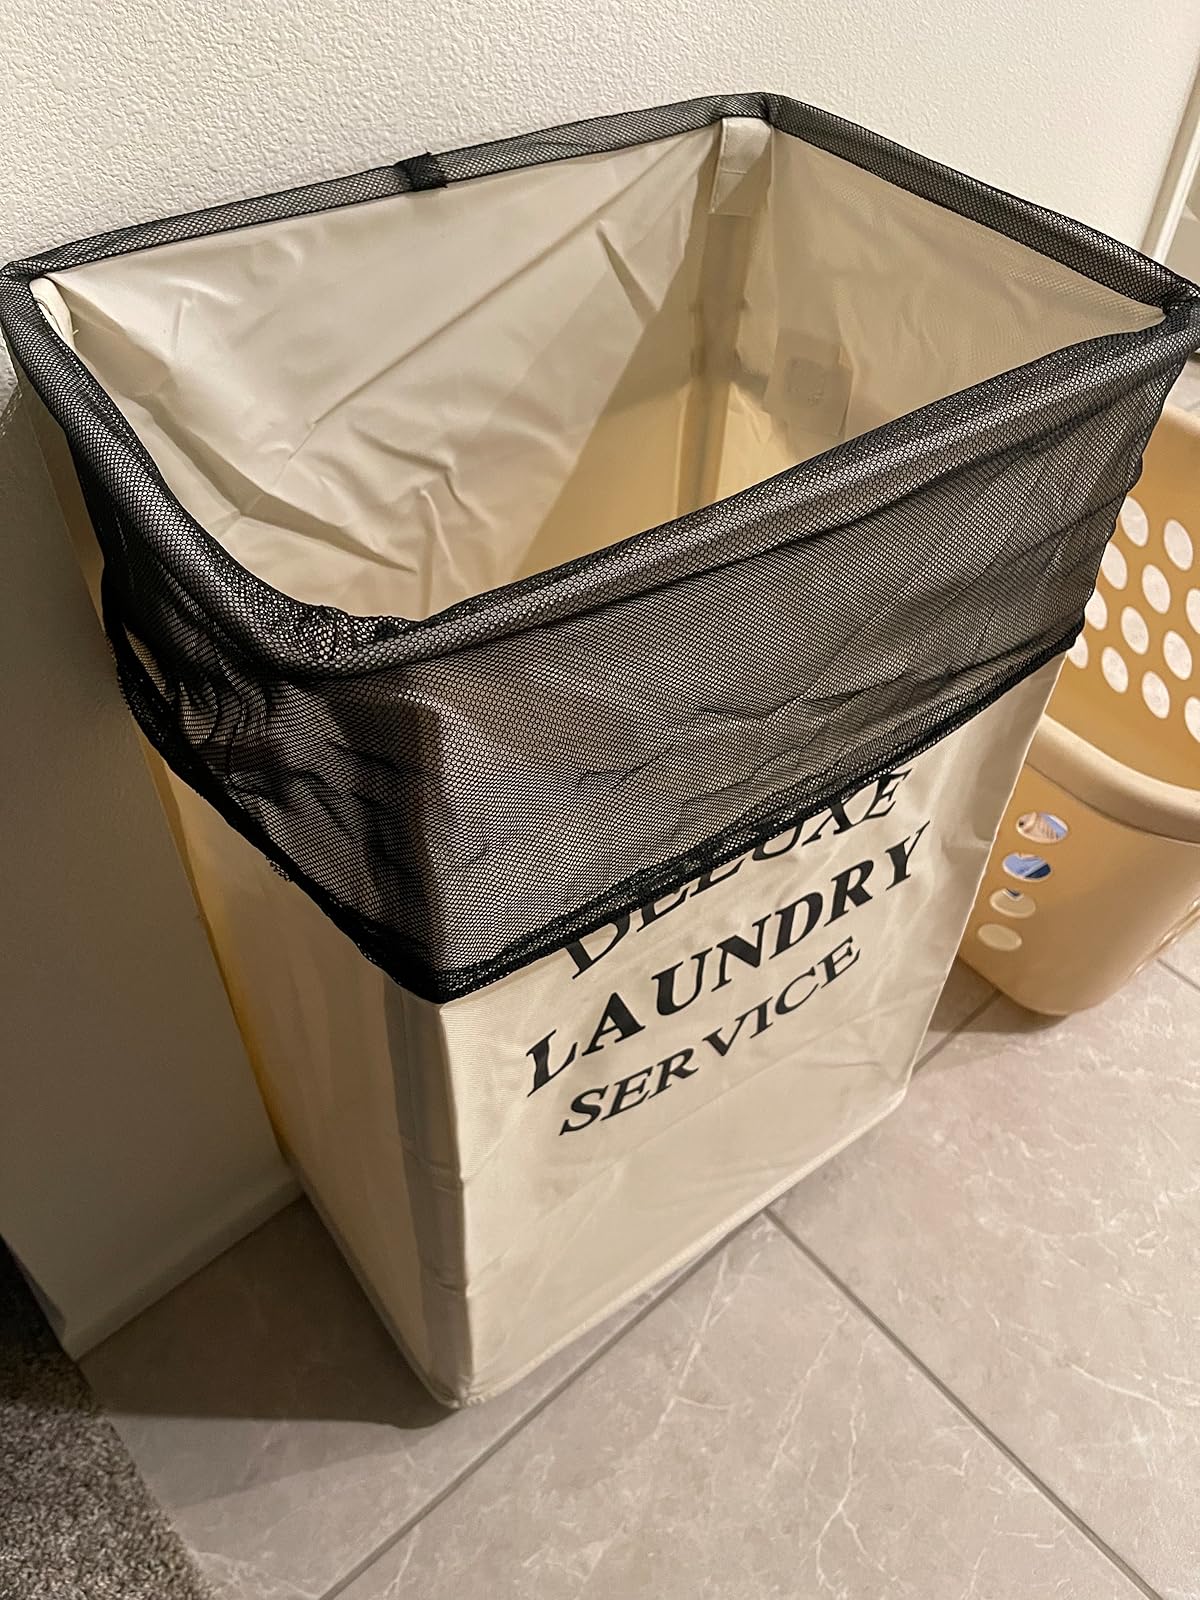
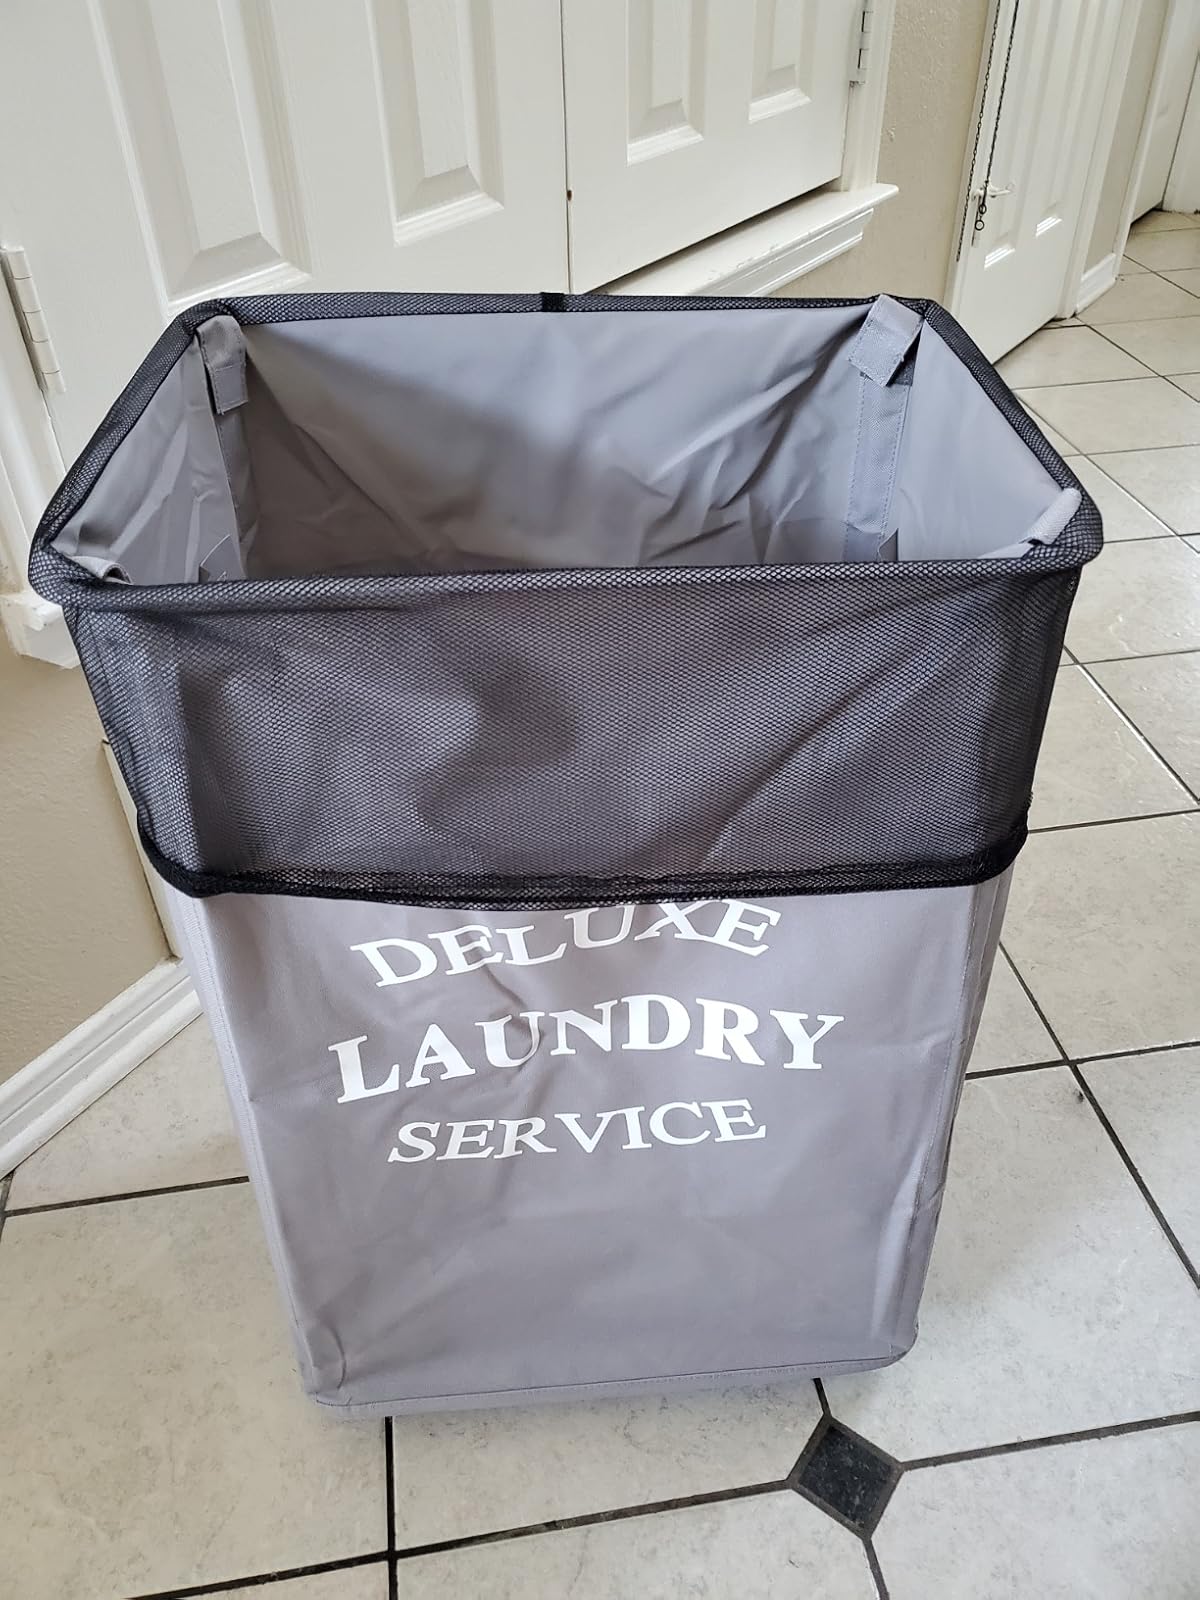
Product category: items_hamper
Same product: no